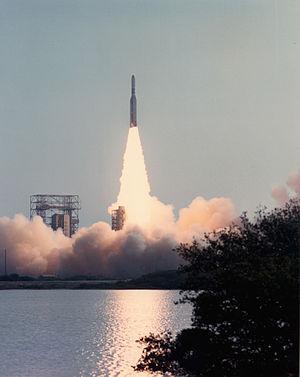
ATS-6, était un satellite expérimental de la NASA, construit par Fairchild Space and Electronics Division lancé le 30 mai 1974, et en fin de vie en juillet 1979. Ce fut le premier satellite géostationnaire stabilisé 3-axes, le premier satellite de télévision directe. Au moment de son lancement, c'était le plus puissant satellite de télécommunications. Ce satellite embarquait pas moins de 23 expériences différentes, dans les domaines de la transmission, de la propagation, de la physique des particules et de la météorologie. Entre autres innovations, il comportait une antenne déployable de 9 mètres de diamètre, ainsi qu'un système de propulsion électrique. Il comportait également un radiomètre, précurseur des instruments de météorologie embarqués sur satellite.